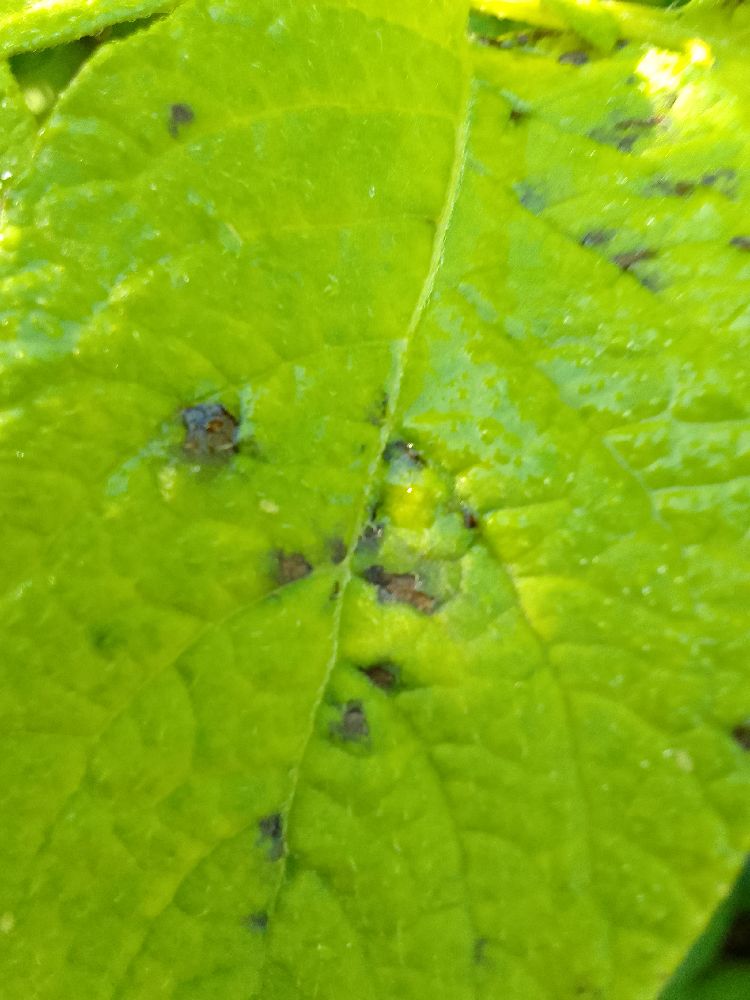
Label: Early blight